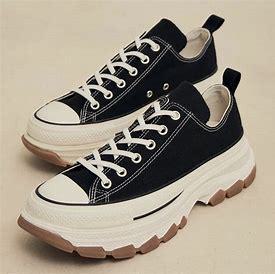
Brand: Converse
Model: 100